668th Bomb Squadron

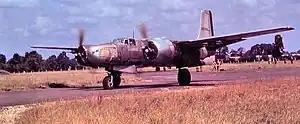
416th Group A-26 Invader at Laon/Athies Airfield

At Melun, the squadron became part of the first group in IX Bomber Command to convert to the Douglas A-26 Invader. It was taken off operations on 6 November, and flew its first mission with the new plane on 17 November, attacking a depot at Haguenau. Because all Invaders delivered to the unit were solid nosed versions, it retained a few A-20s to lead boxes in formation bombing. It would not be until a mission on 8 February 1945 that the squadron would have sufficient glass nosed A-26s on hand to retire its A-20s from combat. During the Battle of the Bulge the following month, it used its new bomber to attack transportation facilities, strong points, communications centers and troop concentrations. This support lasted until January 1945. The squadron also aided the Allied advance into Germany by continuing its strikes against transportation, communications, airfields and storage depots. It bombed flak positions in support of Operation Varsity, the airborne assault across the Rhine, in March 1945 and continued operations until 3 May, when it flew its last mission of the war. The unit remained in Europe after V-E Day until September 1945, when it returned to the United States for inactivation at the port of embarkation on 11 October 1945.